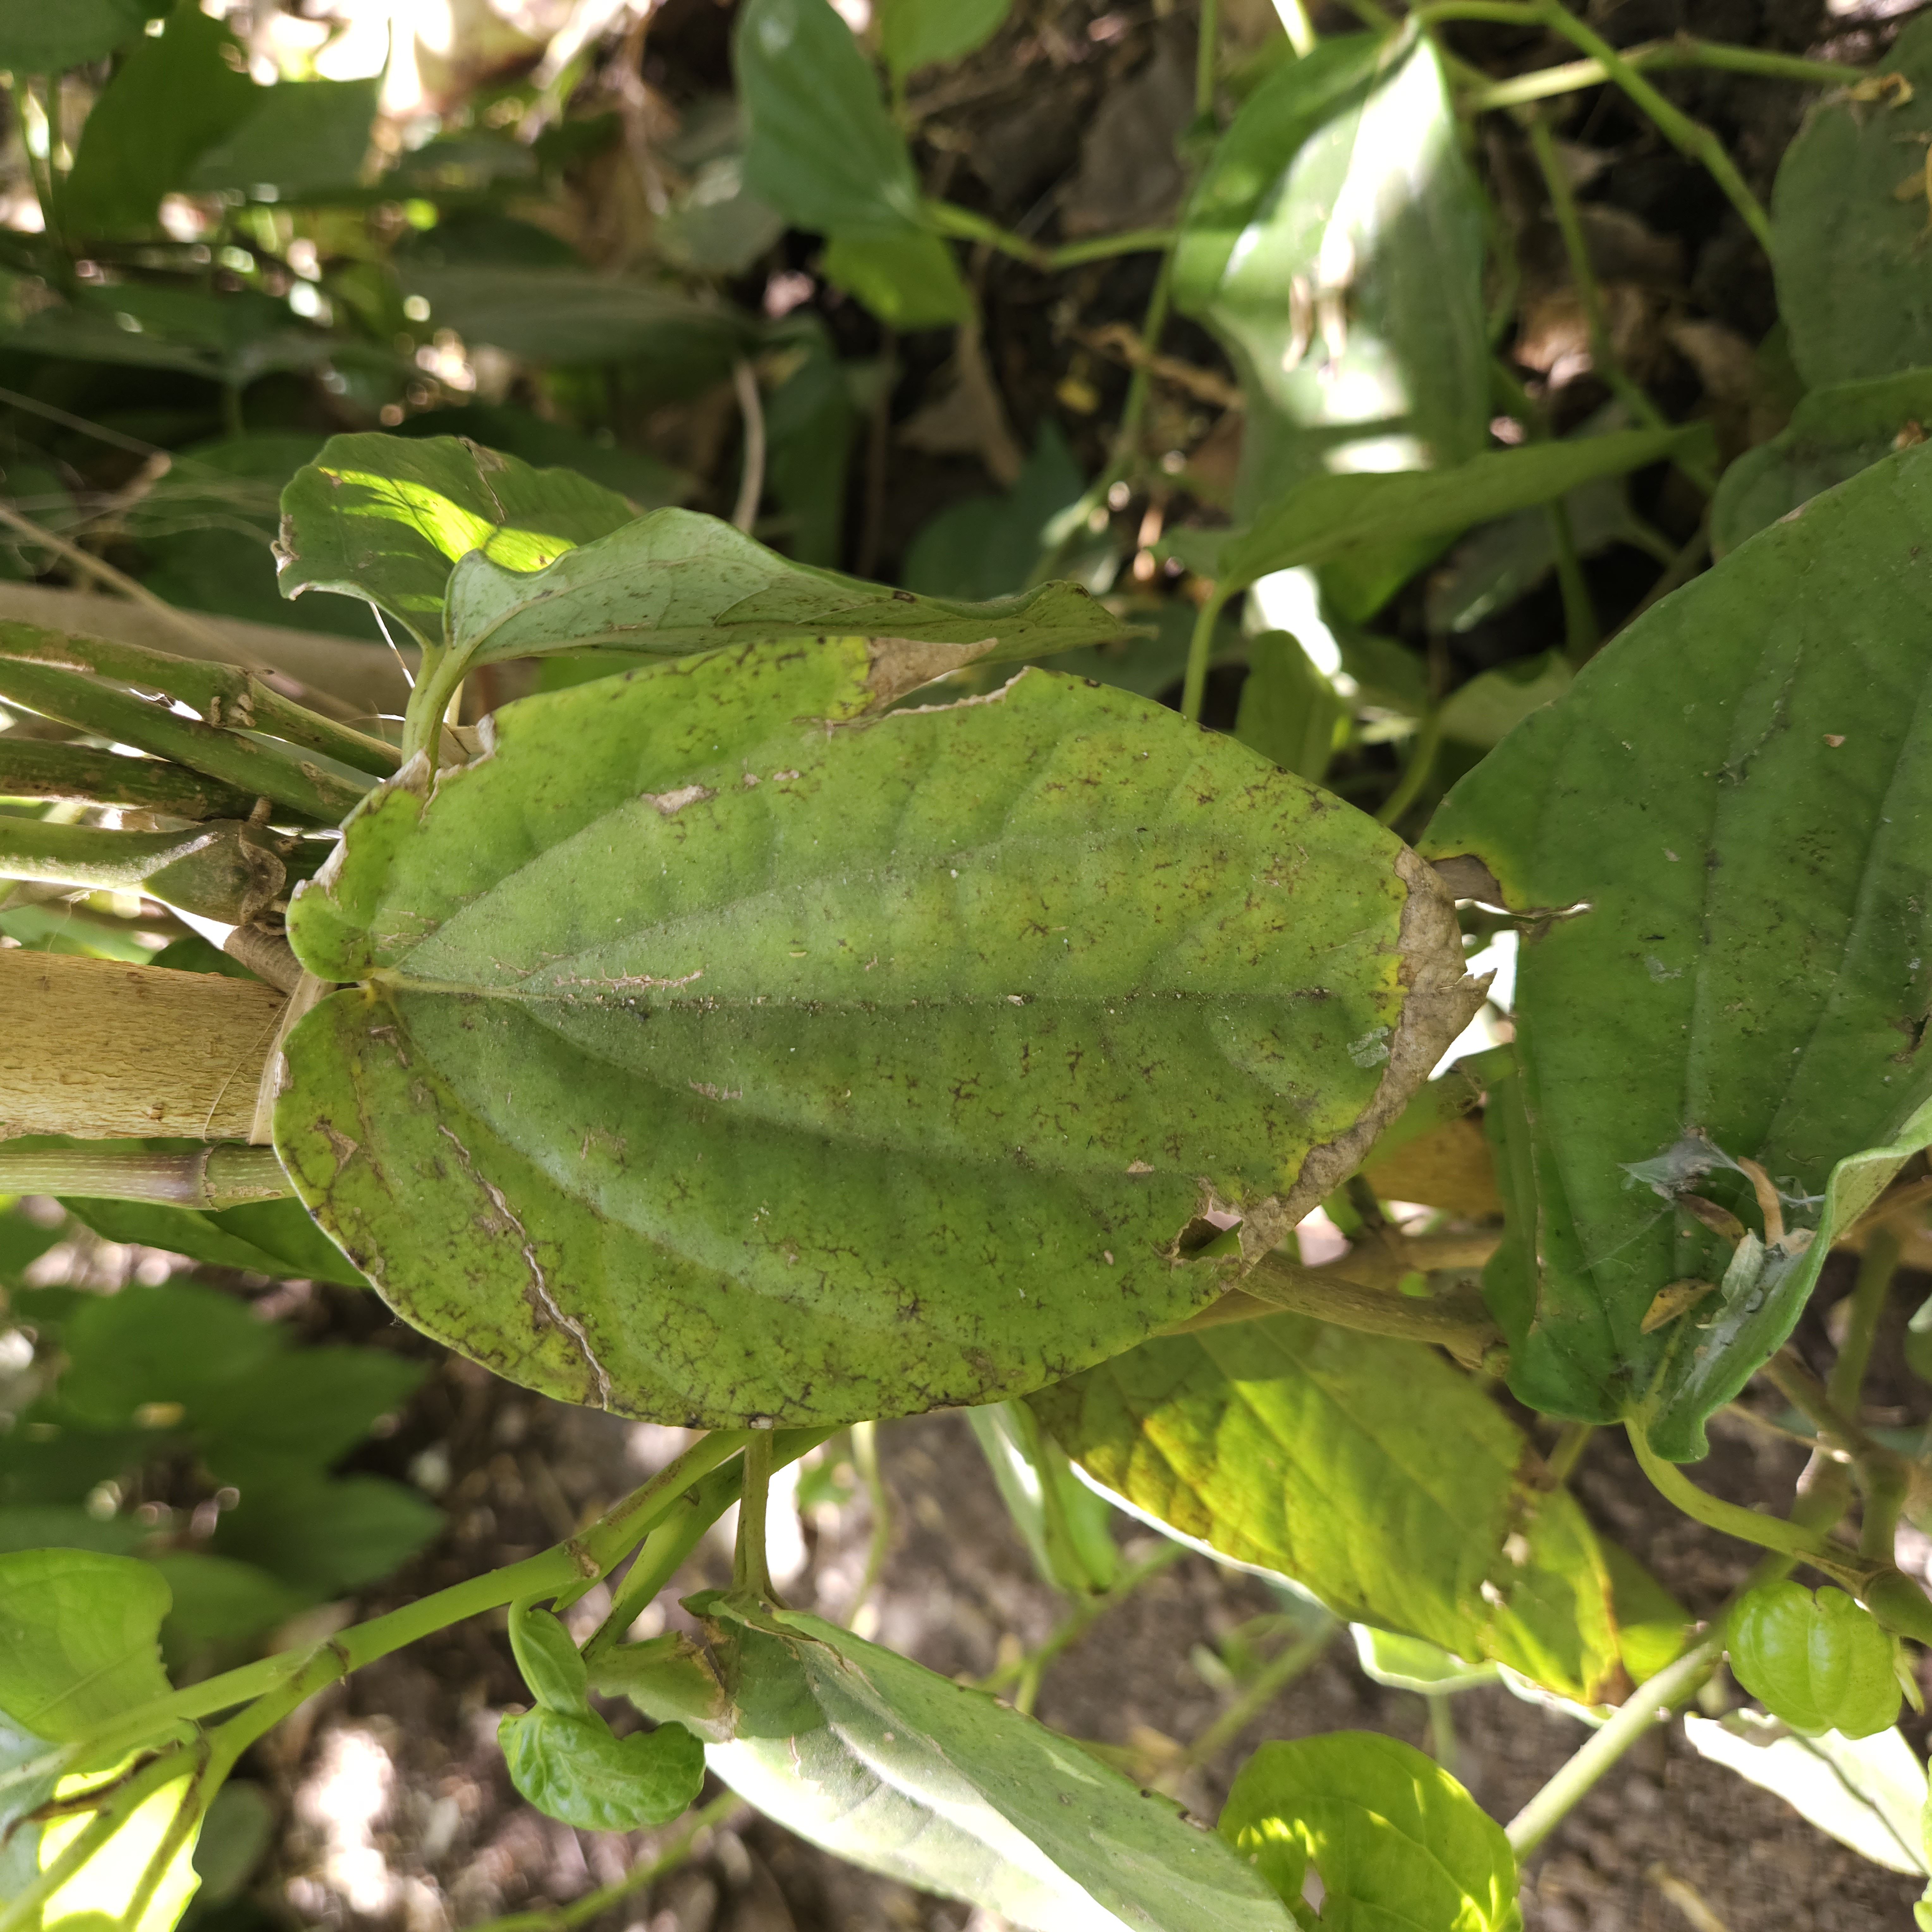
Label: Diseased